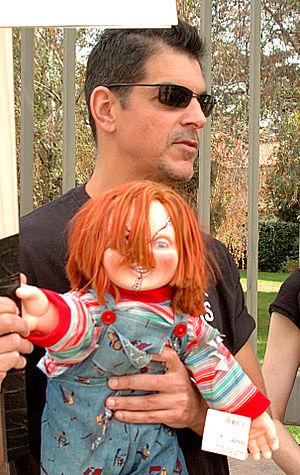
Chucky est le nom d'une poupée possédée par l'esprit d'un tueur en série et le personnage principal de la série de films d'horreur Chucky.
Don Mancini est un scénariste, un producteur et un réalisateur américain, notamment connu comme le scénariste de la série des Chucky, films d'horreur basés sur l'histoire d'une poupée tueuse.
Jeu d'enfant est un film d'horreur américain réalisé par Tom Holland, sorti en 1988. Il s'agit du premier opus d'une série de films d'horreur mettant en scène le personnage de Chucky.